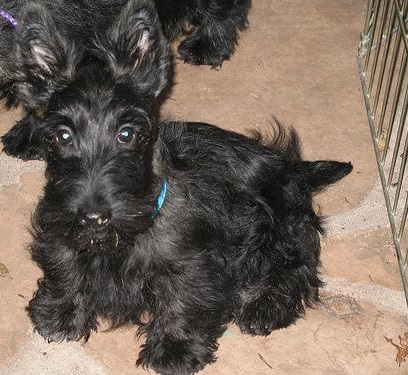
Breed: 206-n000037-Scotch_terrier